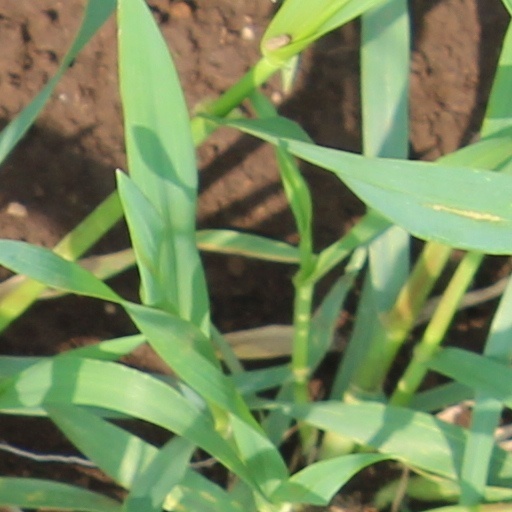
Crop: wheat